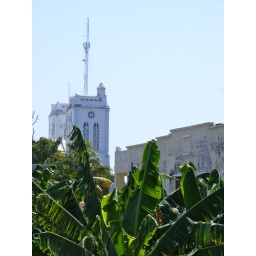
A church tower in Les Cayes.